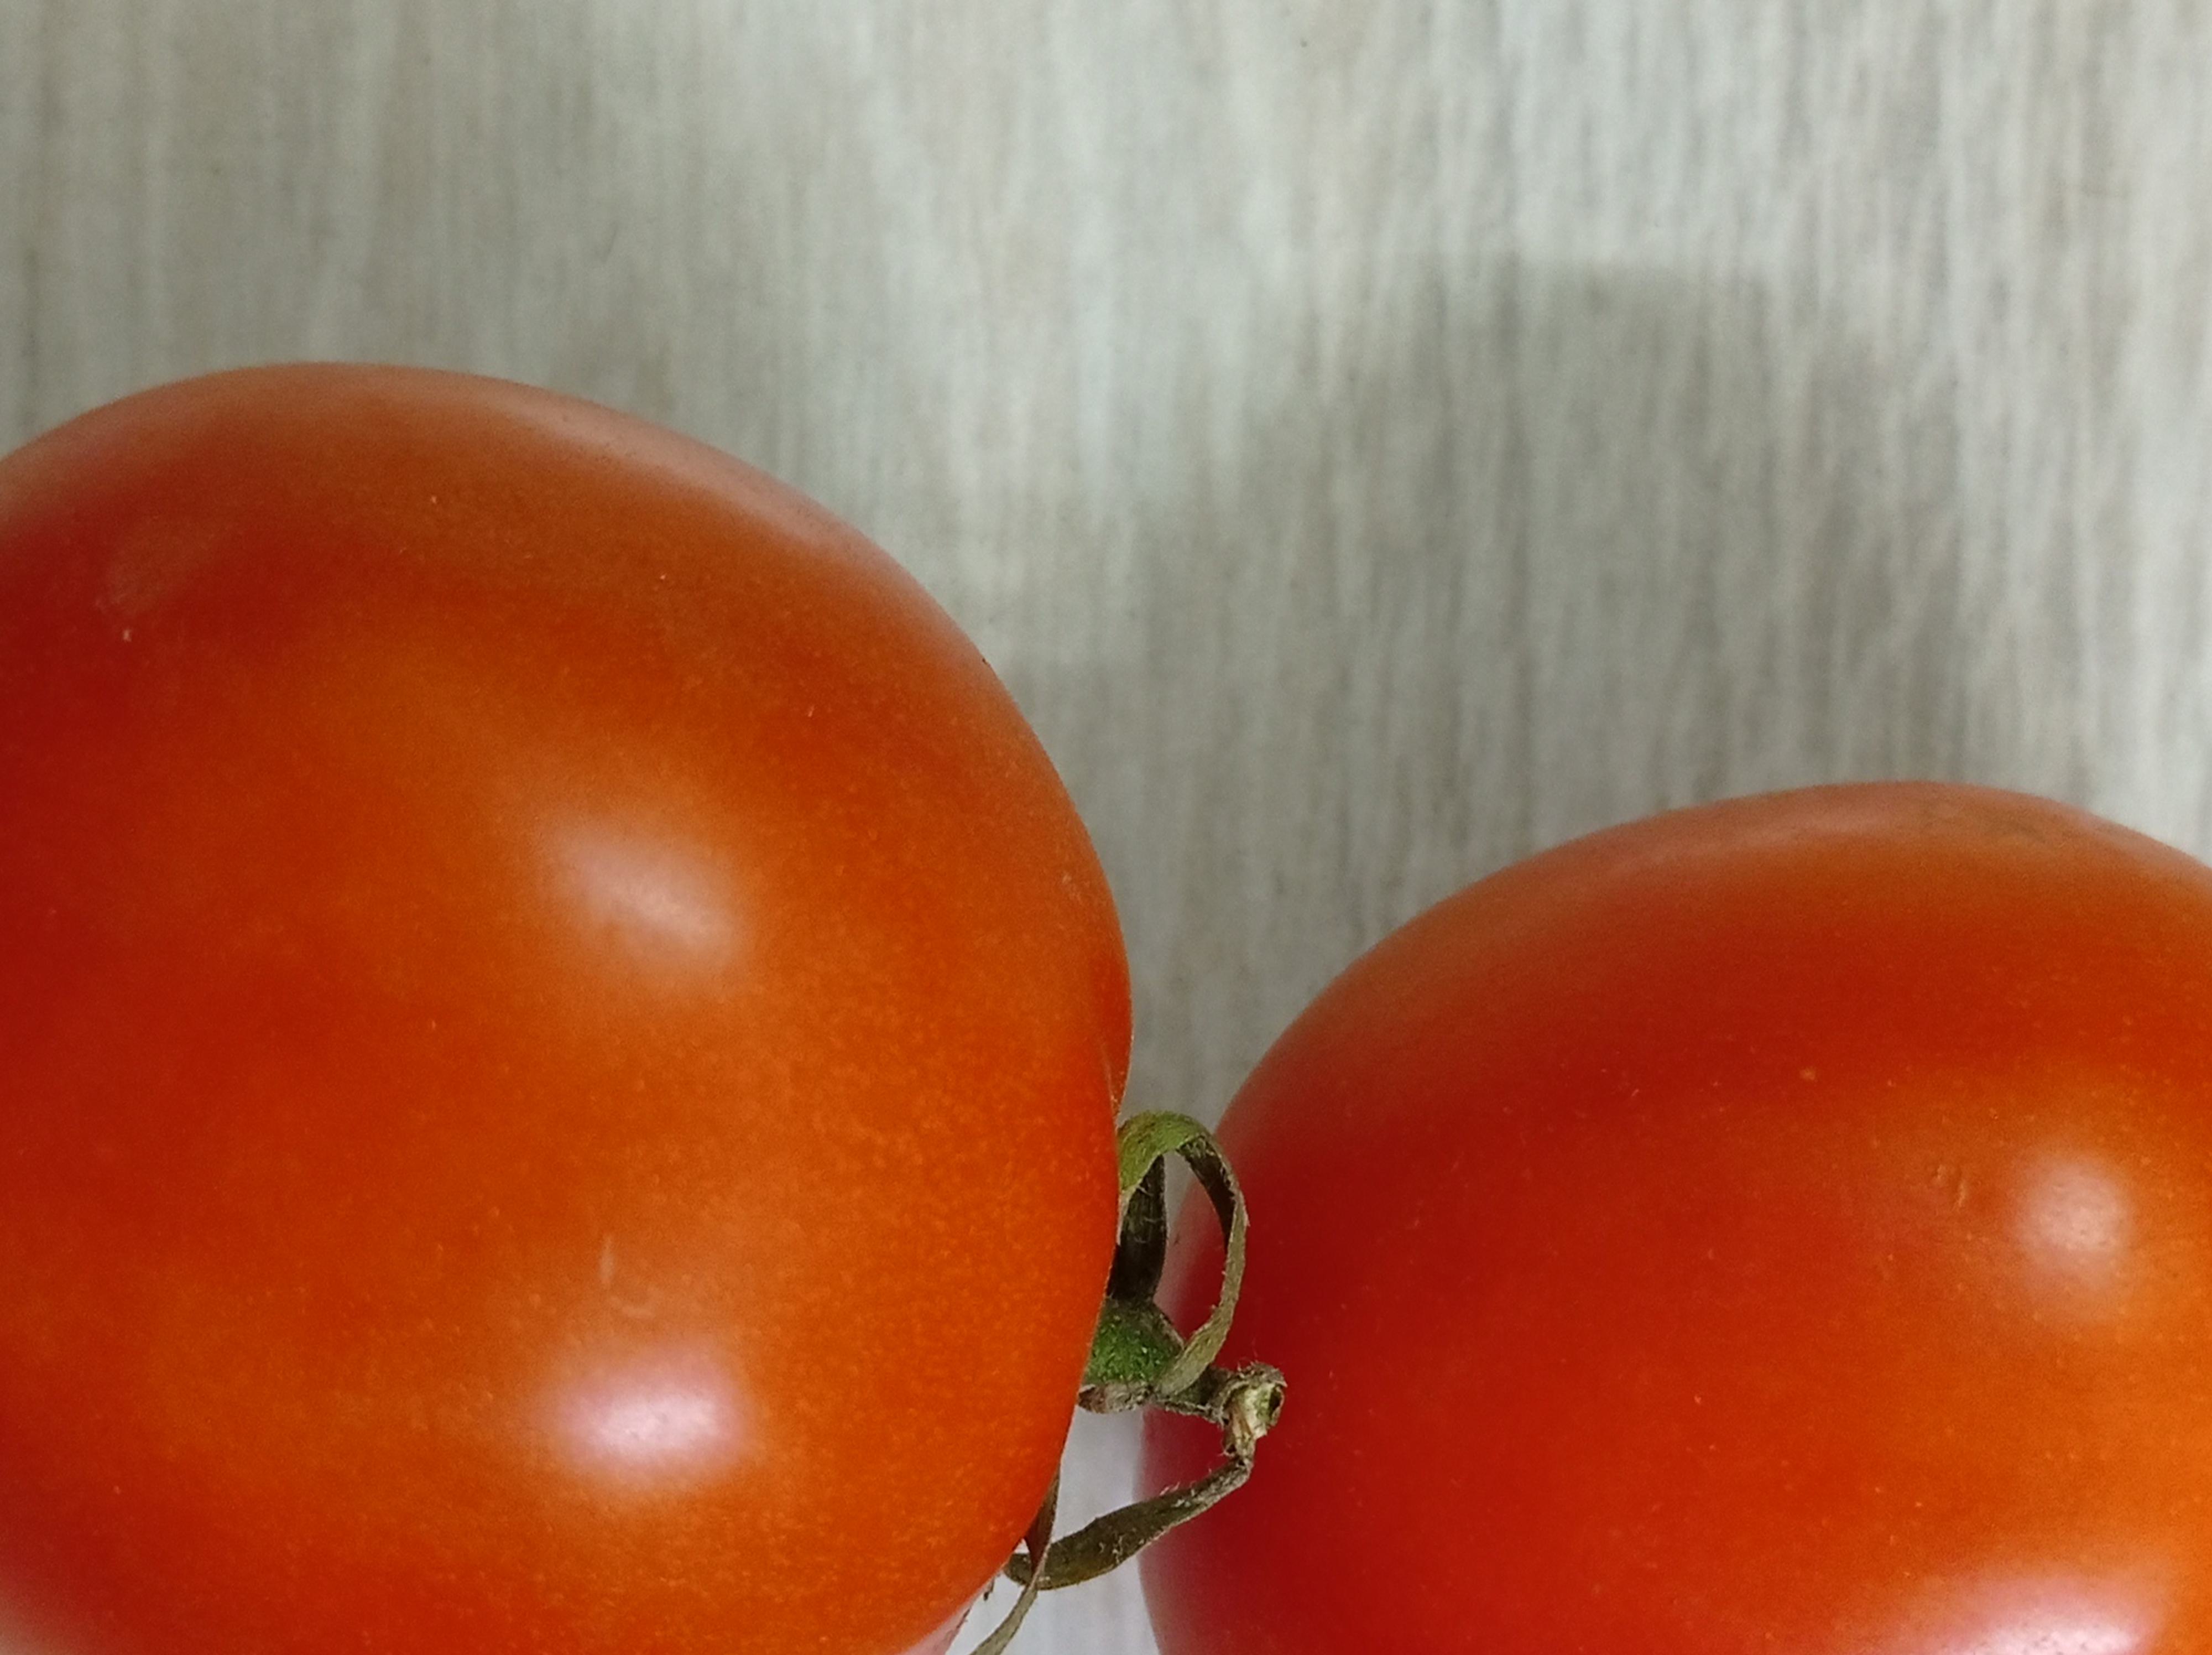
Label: Fresh